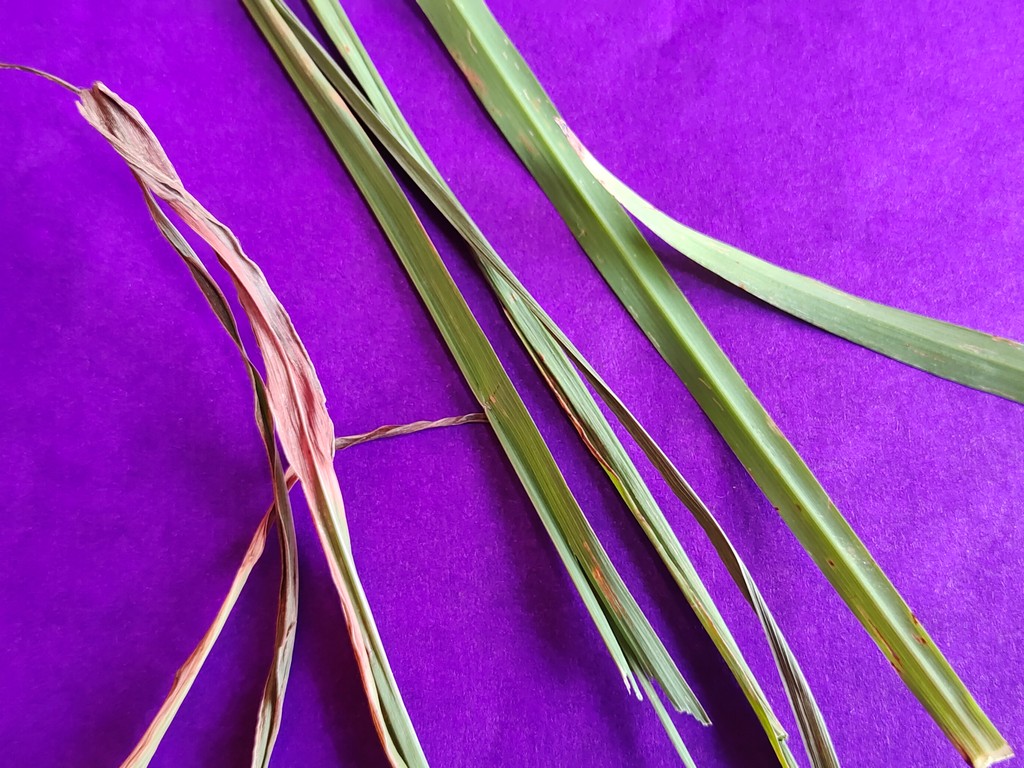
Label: Unhealthy